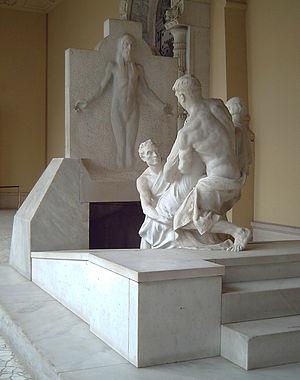
José Canalejas Méndez, né le 31 juillet 1854 à Ferrol et mort le 12 novembre 1912 à Madrid, est un avocat et homme d'État régénérationniste espagnol.
Mariano Benlliure était un sculpteur espagnol qui réalisa de nombreux monuments publics et sculptures religieuses en Espagne, travaillant dans un style à la fois réaliste et héroïque. Il était frère cadet du peintre José Benlliure y Gil.